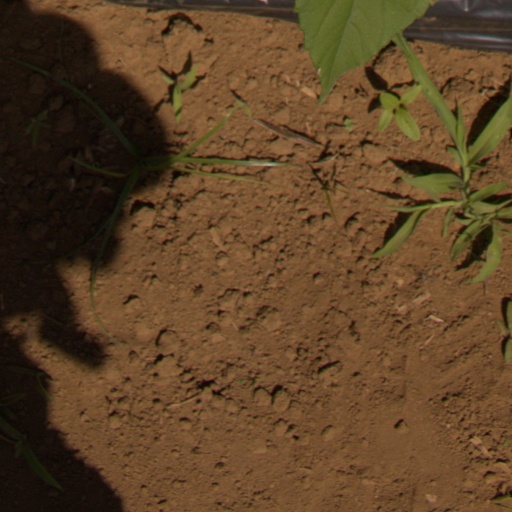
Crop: Jerusalem artichoke